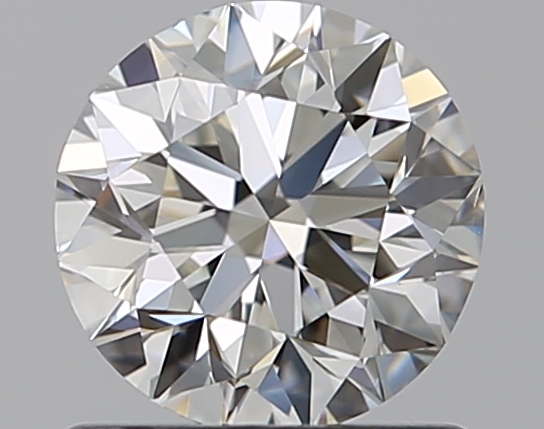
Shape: round
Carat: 0.8
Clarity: VS2
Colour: H
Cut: VG
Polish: EX
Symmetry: VG
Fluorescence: N
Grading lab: GIA
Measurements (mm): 5.77 x 5.84 x 3.75